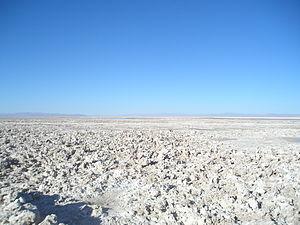
Les Atacamas s'auto-dénomment Lickan-antay dans leur langue, le kunza, ce qui peut se traduire par les habitants du territoire. Également appelés Alpatamas, Kunzas, Likan-antai ou Likanantaí, ils sont une ethnie autochtone d'Amérique du Sud qui habitait l'intérieur du désert d'Atacama, depuis les alentours du cours du río Loa au nord, jusqu'à Copiapó au sud. Ils occupaient les ravins et les vallées de ce désert, ainsi que les flancs de la Cordillère des Andes, y compris toute la Puna de Atacama.